Dacquoise

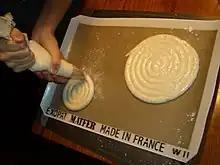
Piping " discs for mousse cake bases

A particular form of the ' is the ', invented by French chef Fernand Point, which is long and rectangular and combines almond and hazelnut meringue layers with chocolate buttercream.